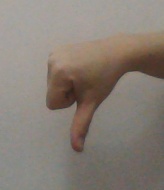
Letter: waw